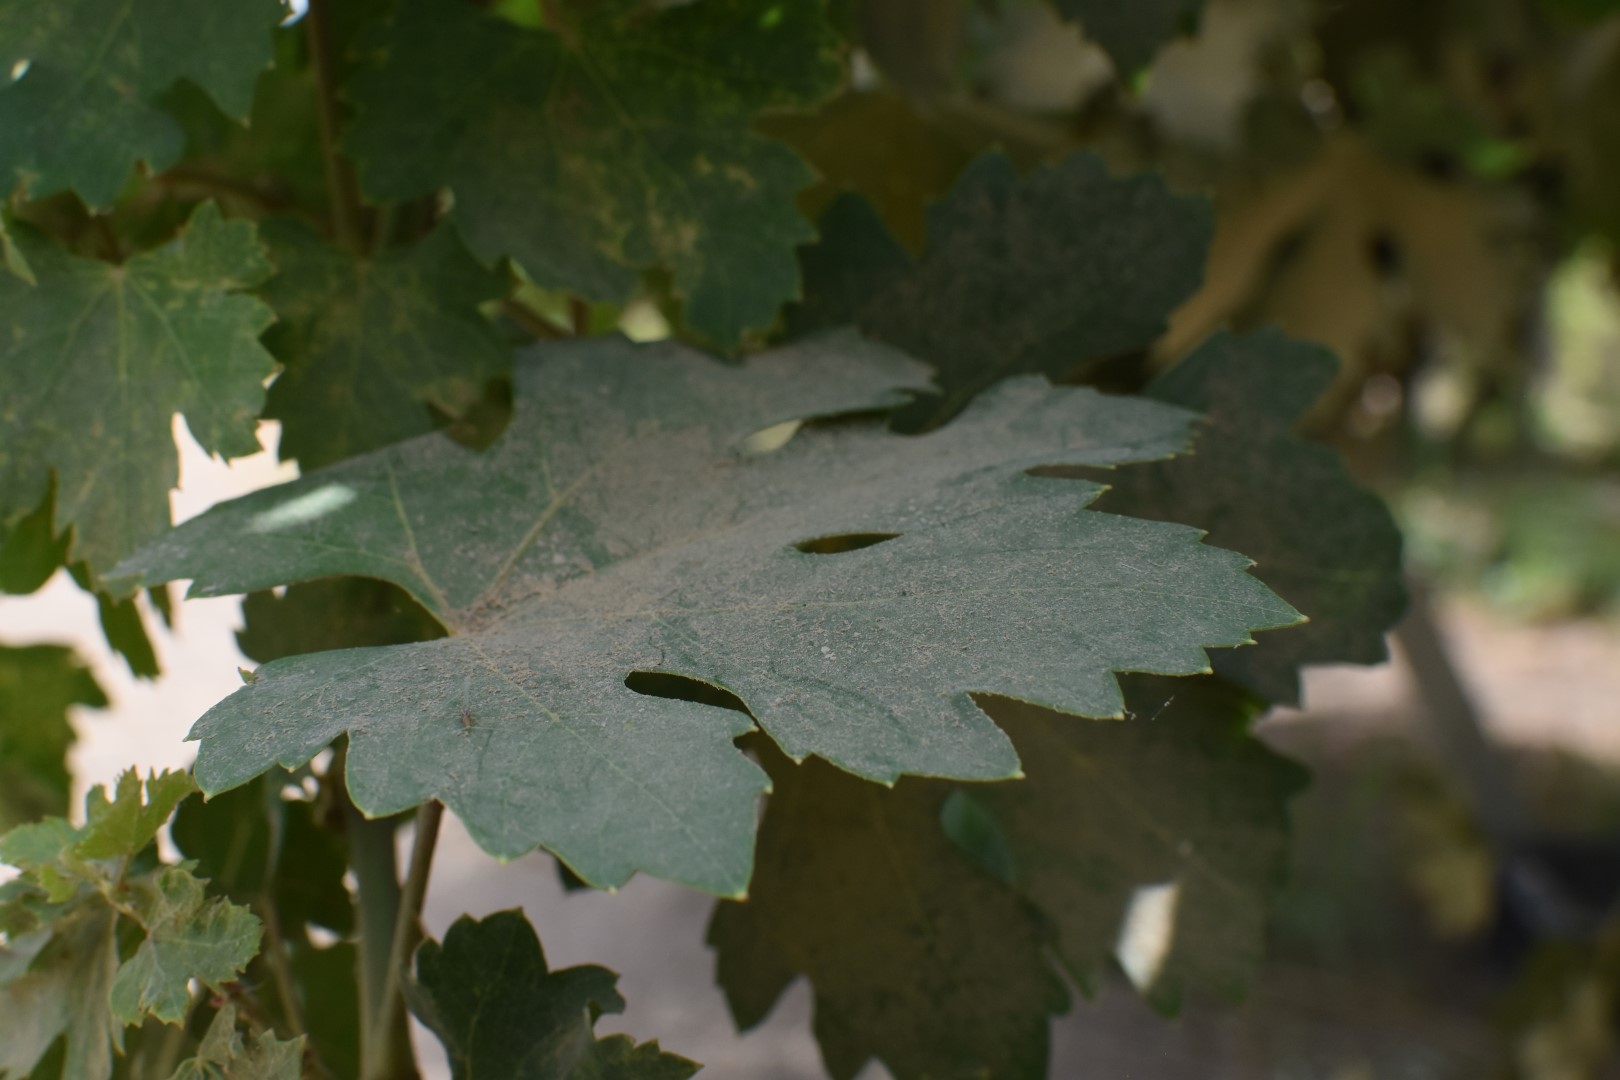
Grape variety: Riasi